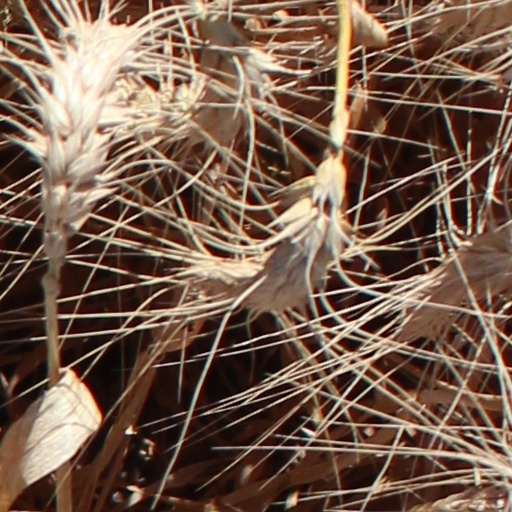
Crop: wheat